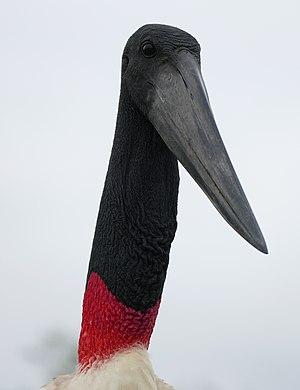
Le Jabiru d'Amérique est un grand oiseau échassier de la famille de la cigogne. Il est présent en Amérique du Mexique jusqu'à l'Argentine, sauf à l'ouest des Andes. C'est le seul représentant actuel du genre Jabiru. Il est parfois appelé touyouyou que l'on peut aussi écrire tuiuiu. C'est l'oiseau emblématique du Pantanal.